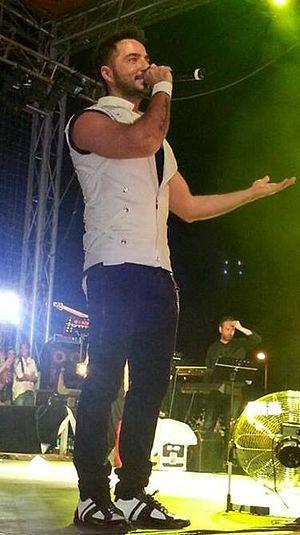
Gökhan Özen est un chanteur de pop turc né le 29 novembre 1979 à Ankara.